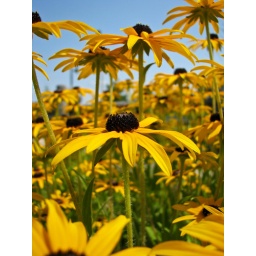
A field of flowers in the sunshine.